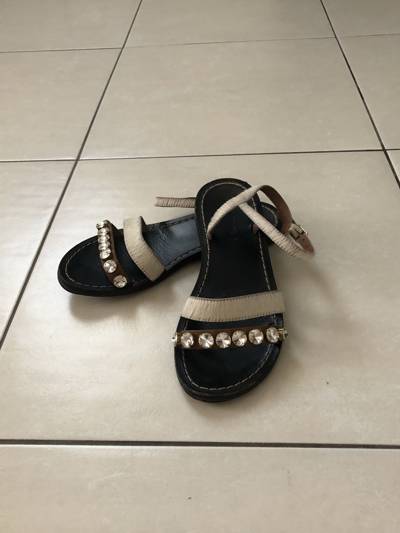
Waste category: shoes